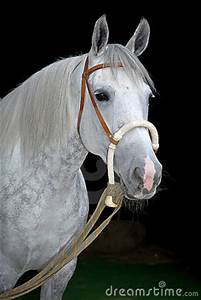
Label: horse